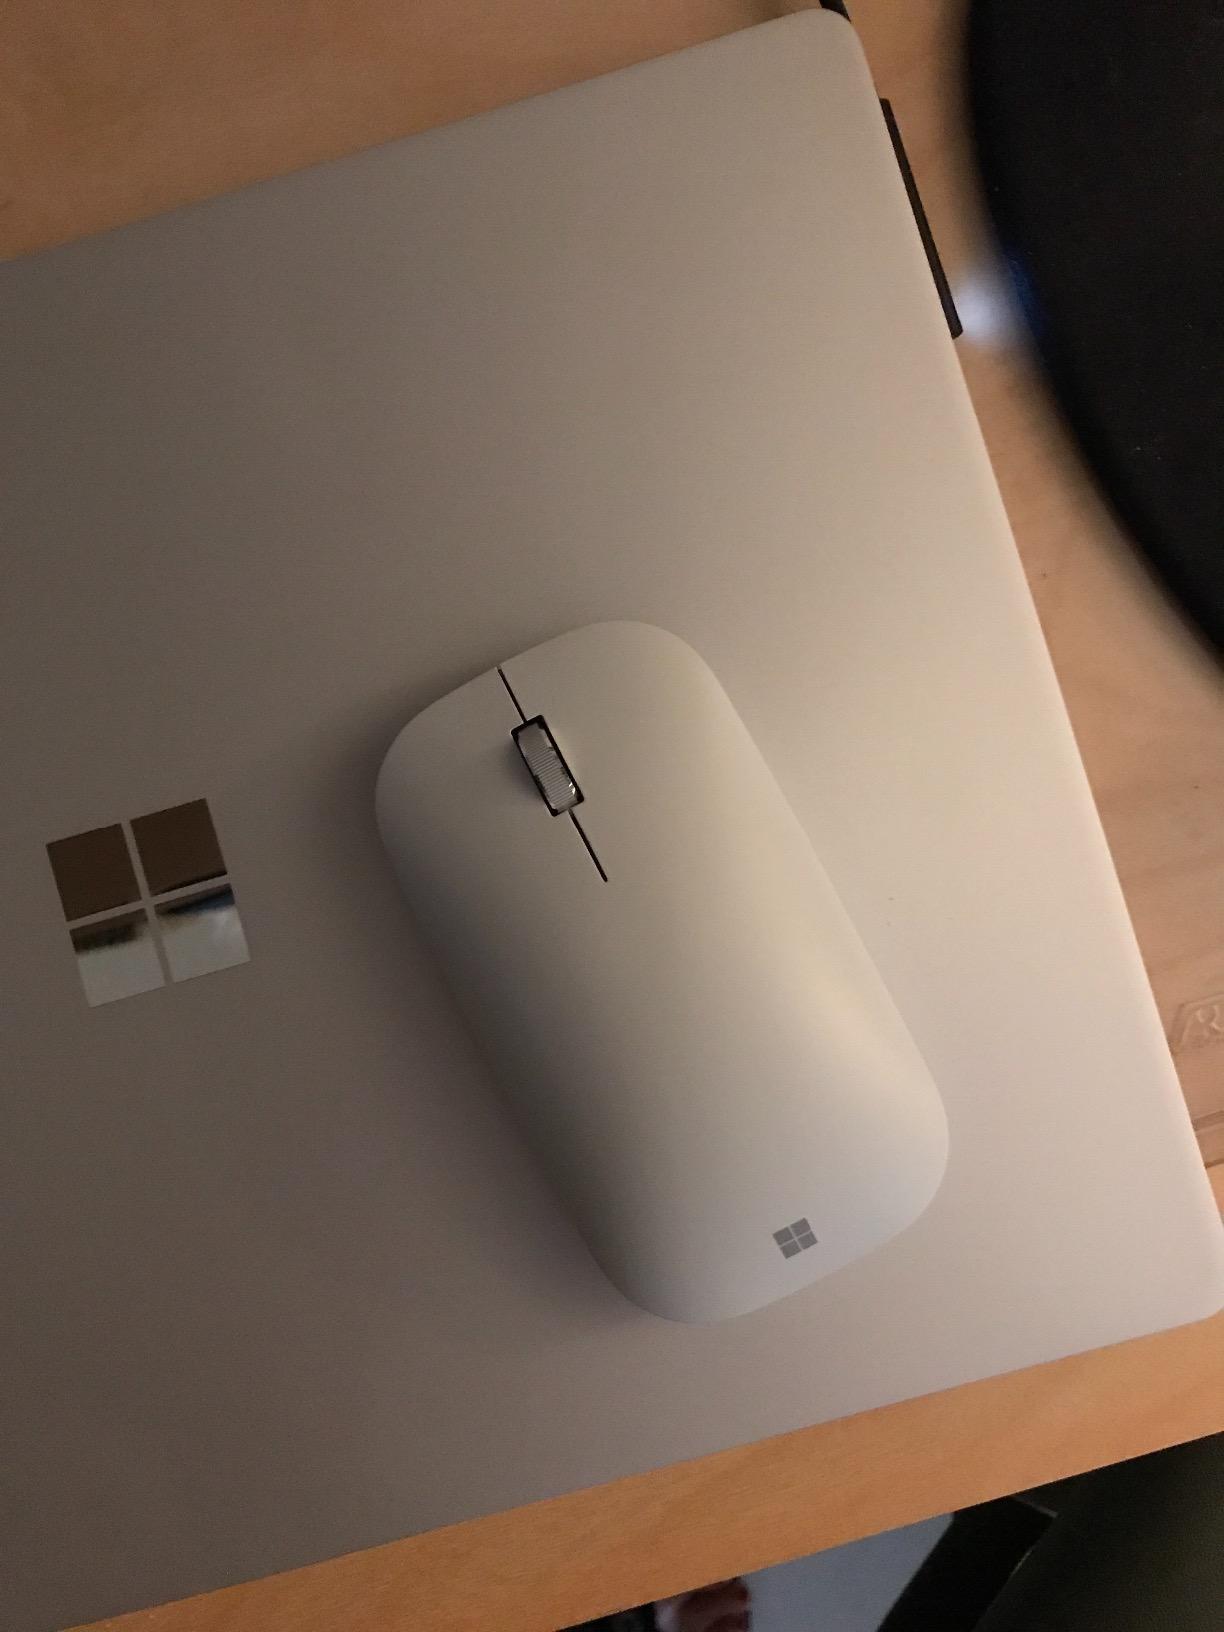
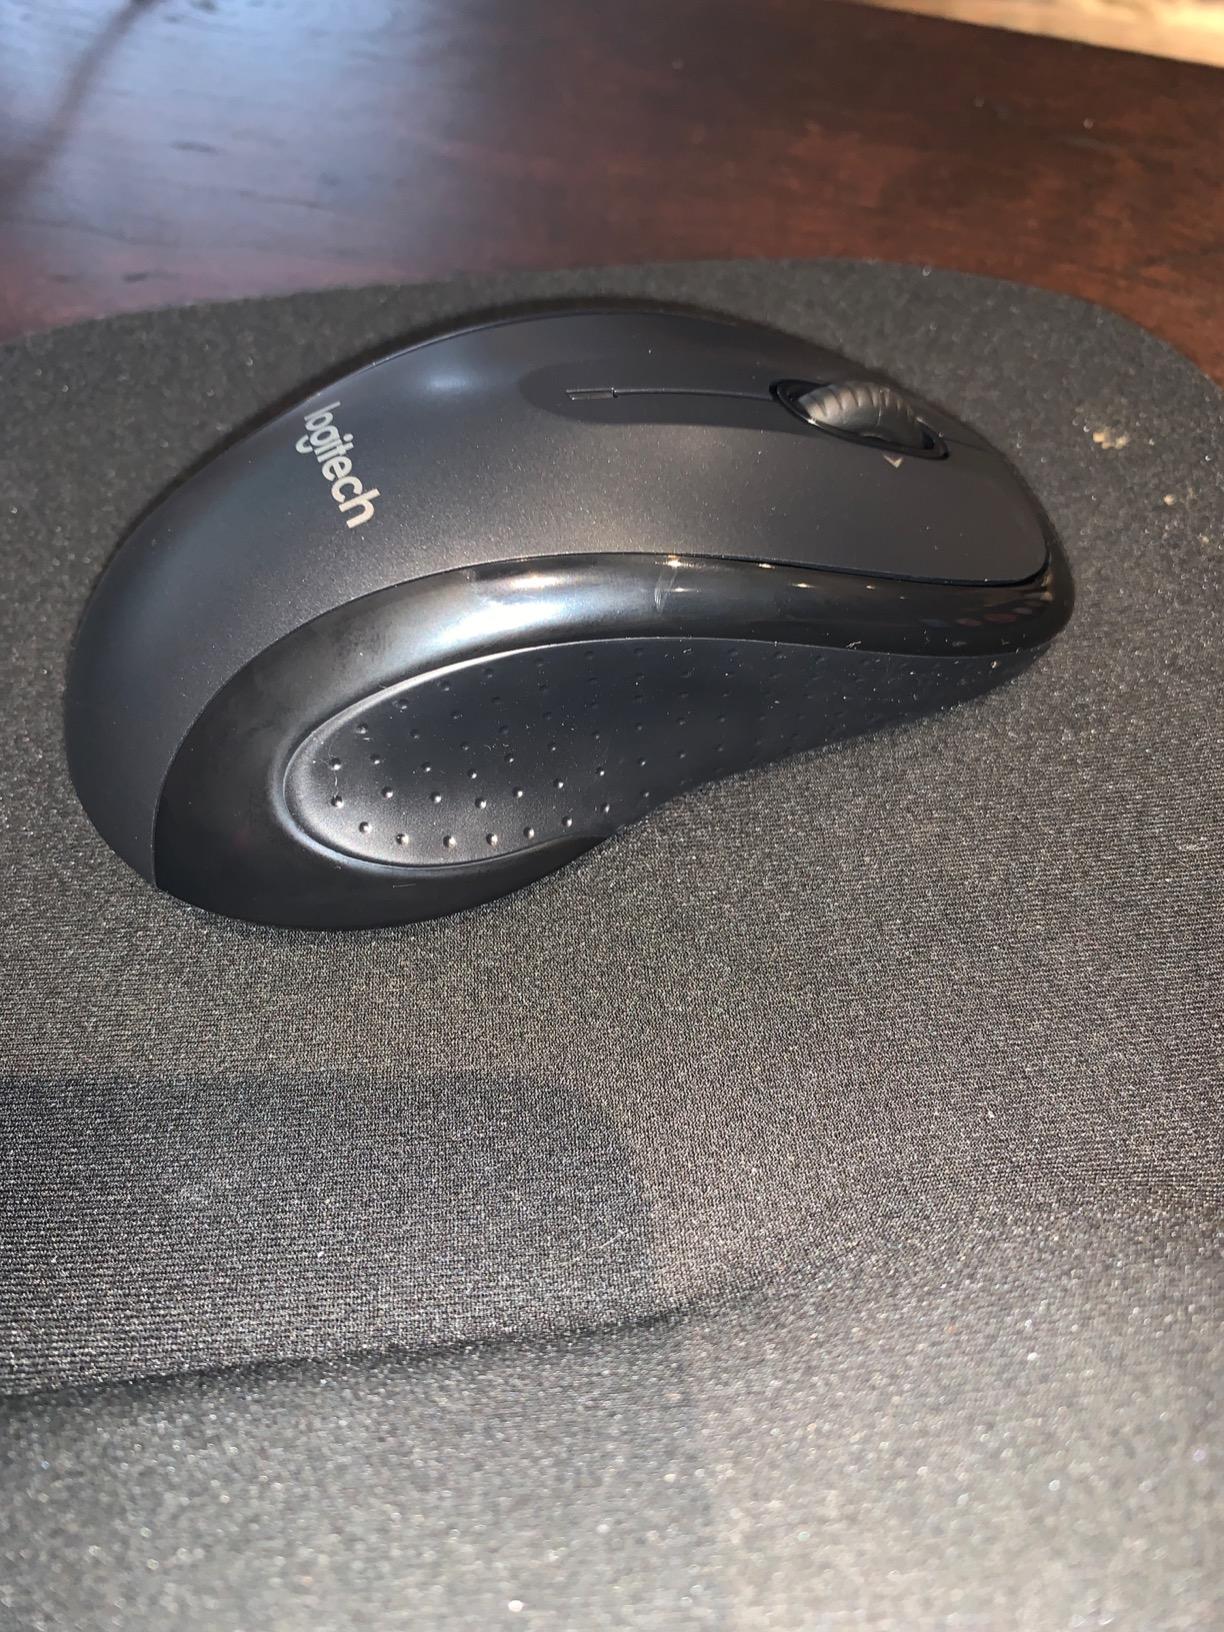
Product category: mouse
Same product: no